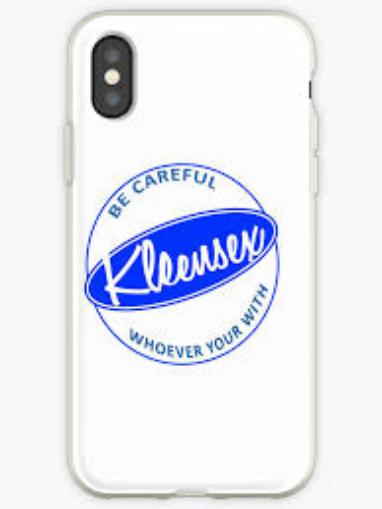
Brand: kleenex
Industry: Necessities